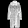
Label: Coat